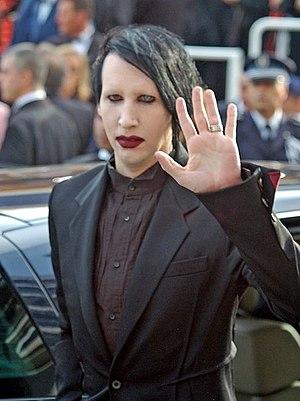
Marilyn Manson au festival de Cannes
Area 51 est un jeu de tir à la première personne développé par Midway Austin et édité par Midway Games sur PlayStation 2, Xbox et PC en 2005 en Amérique du Nord et en Europe et en 2006 au Japon. Il est inspiré du jeu d'arcade du même nom sorti en 1995.